Lake Orion Historic District

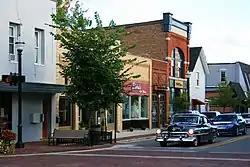
Broadway and Flint, looking south

Lake Orion Historic District is a commercial and residential historic district located in Lake Orion, Michigan and roughly bounded by Elizabeth Street, Hauxwell Drive, Front Street, and Lapeer Street. It was listed on the National Register of Historic Places in 2006.